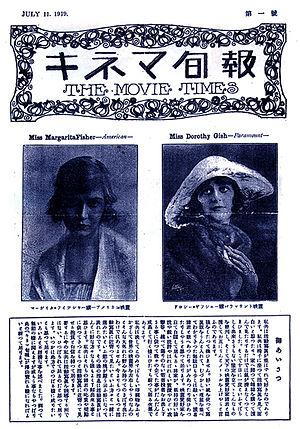
Kinema Junpō, souvent abrégé en Kinejun, est une revue de cinéma japonaise créée en juillet 1919.